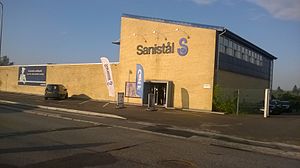
Næstved / Geografi / Bydele
Erhverv i Markkvarteret.
Næstved er en gammel dansk købstad, der ligger på Sydsjælland nær Susåens udløb. Med sine 43.803 indbyggere er det landets 15. største by og Sjællands femtestørste by. Næstved er hovedby i Næstved Kommune som har 82.883 indbyggere og tilhører Region Sjælland. Næstved har 63.194 indbyggere inkl. satellitbyerne Fensmark, Fuglebjerg, Gelsted, Glumsø, Herlufmagle, Holme-Olstrup, Mogenstrup og Rønnebæk.